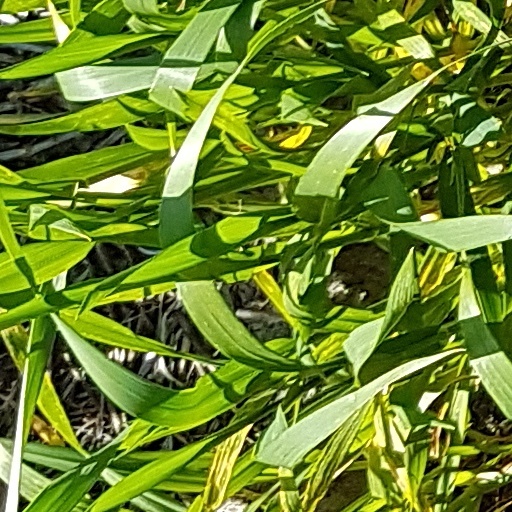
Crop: wheat